Troodos Mountains

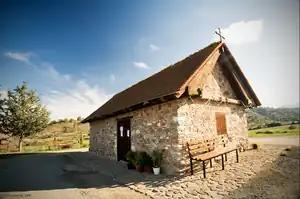
Chapel of the Saint Mary near Klirou village

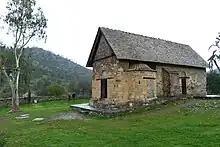
Panagia Forviothissa in Asinou village

The region is known for its many Byzantine churches and monasteries, richly decorated with murals, of which the Kykkos monastery is the richest and most famous. Nine churches and one monastery in Troodos together form a World Heritage Site, originally inscribed on the World Heritage List by UNESCO in 1985. The nine Byzantine churches are: